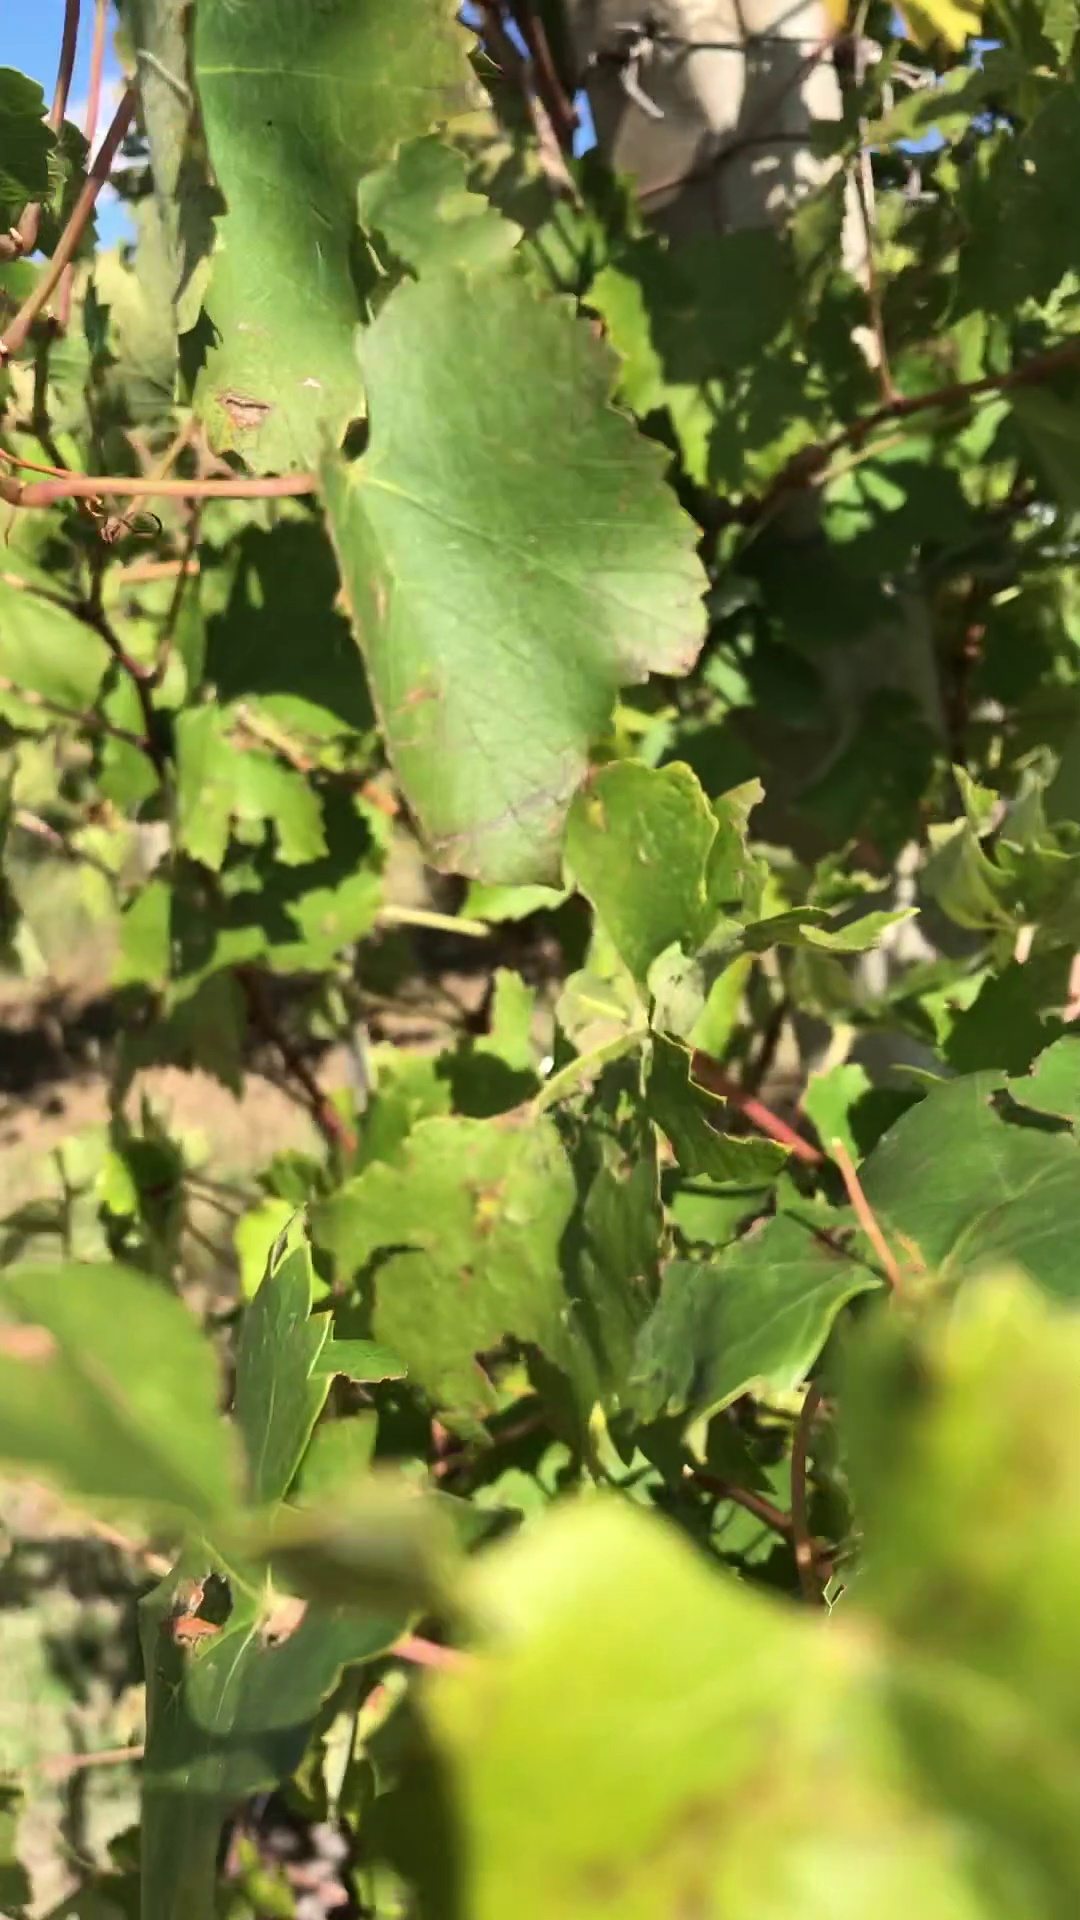
Label: healthy